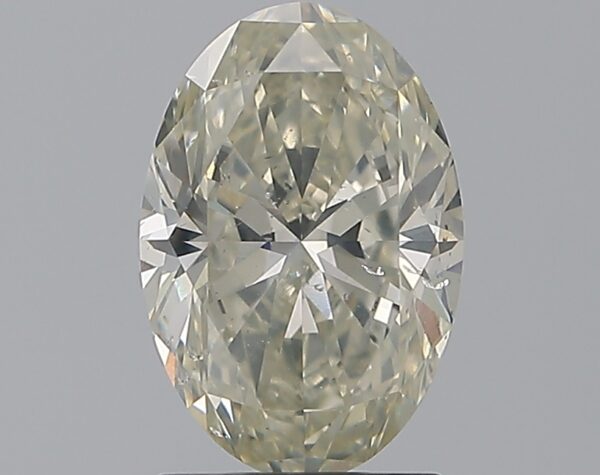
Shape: oval
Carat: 1.79
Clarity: SI1
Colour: K
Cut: EX
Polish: VG
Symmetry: EX
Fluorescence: F
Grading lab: GIA
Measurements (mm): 9.73 x 6.59 x 4.17